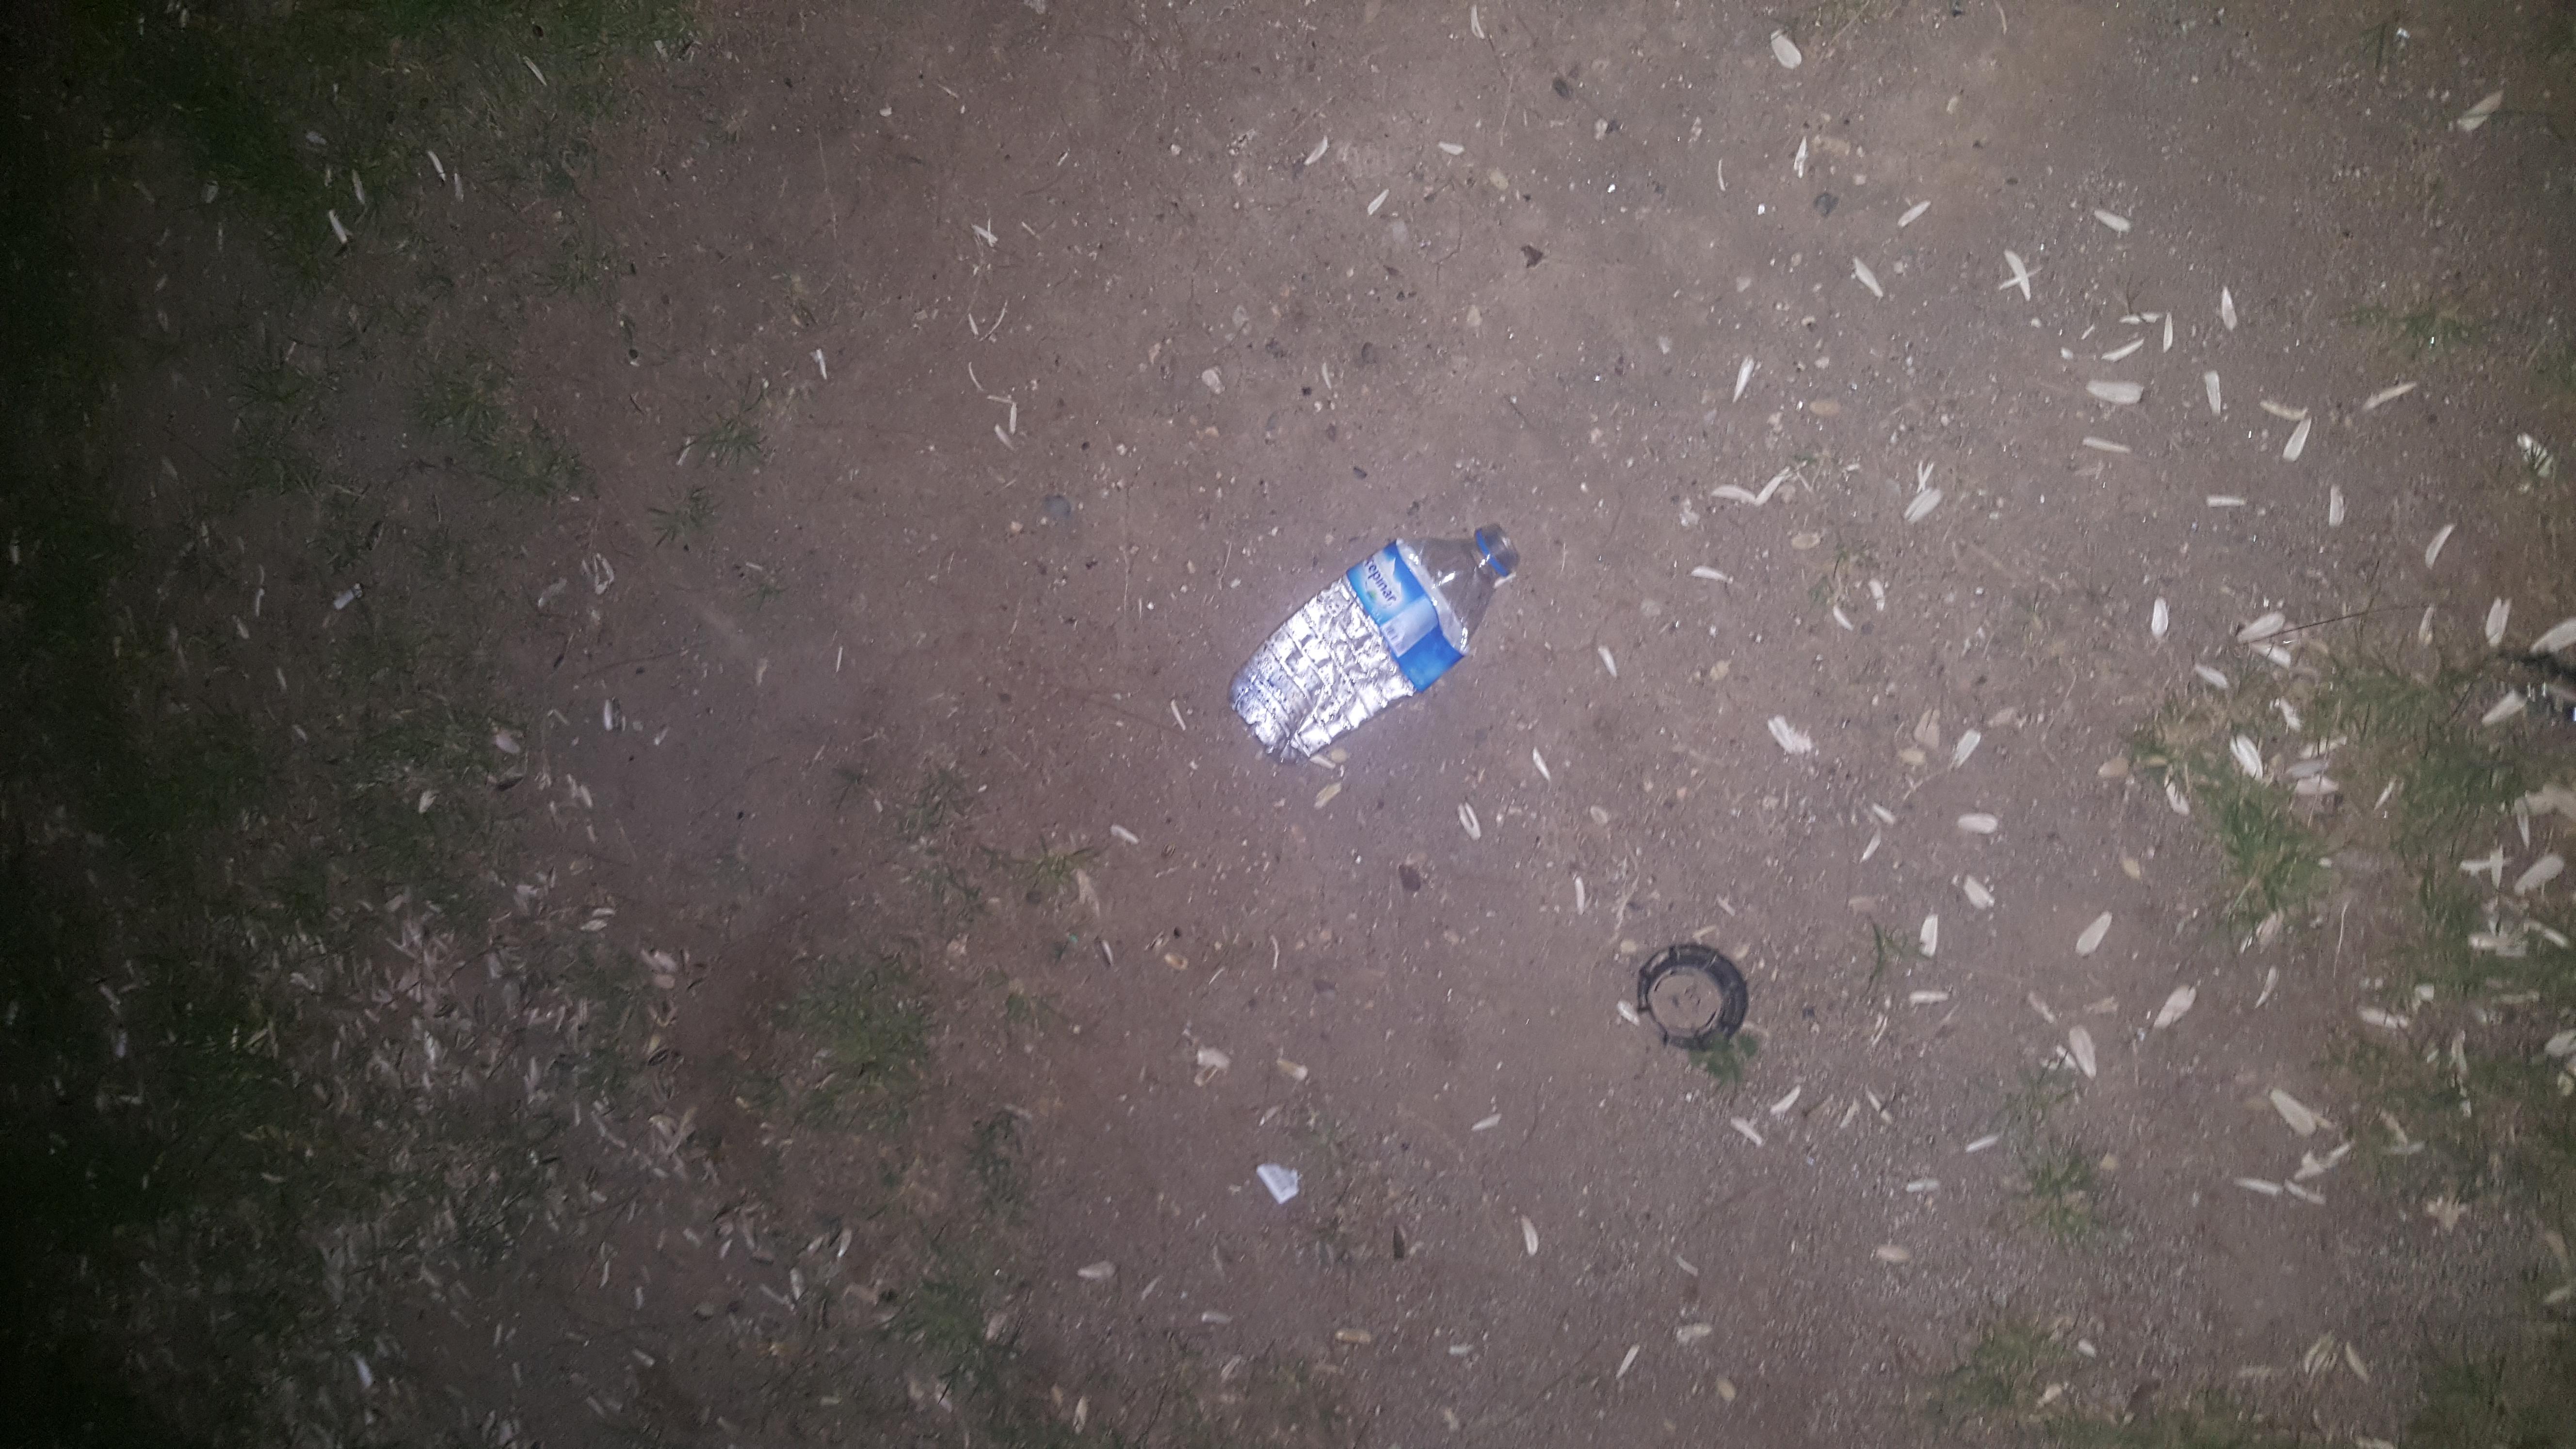
Object: Clear plastic bottle (Bottle)

Object: Other plastic (Other plastic)